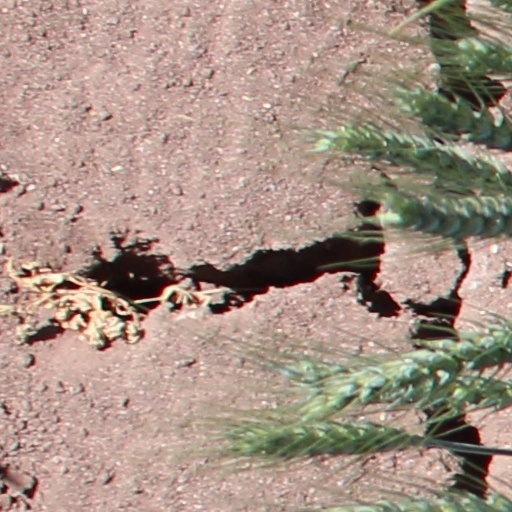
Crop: wheat